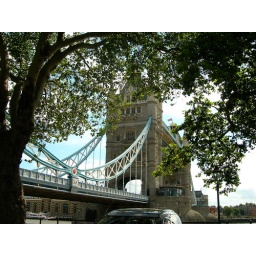
I was so tired for the long walk,that I had a rest under the green trees near the Tower Bridge..